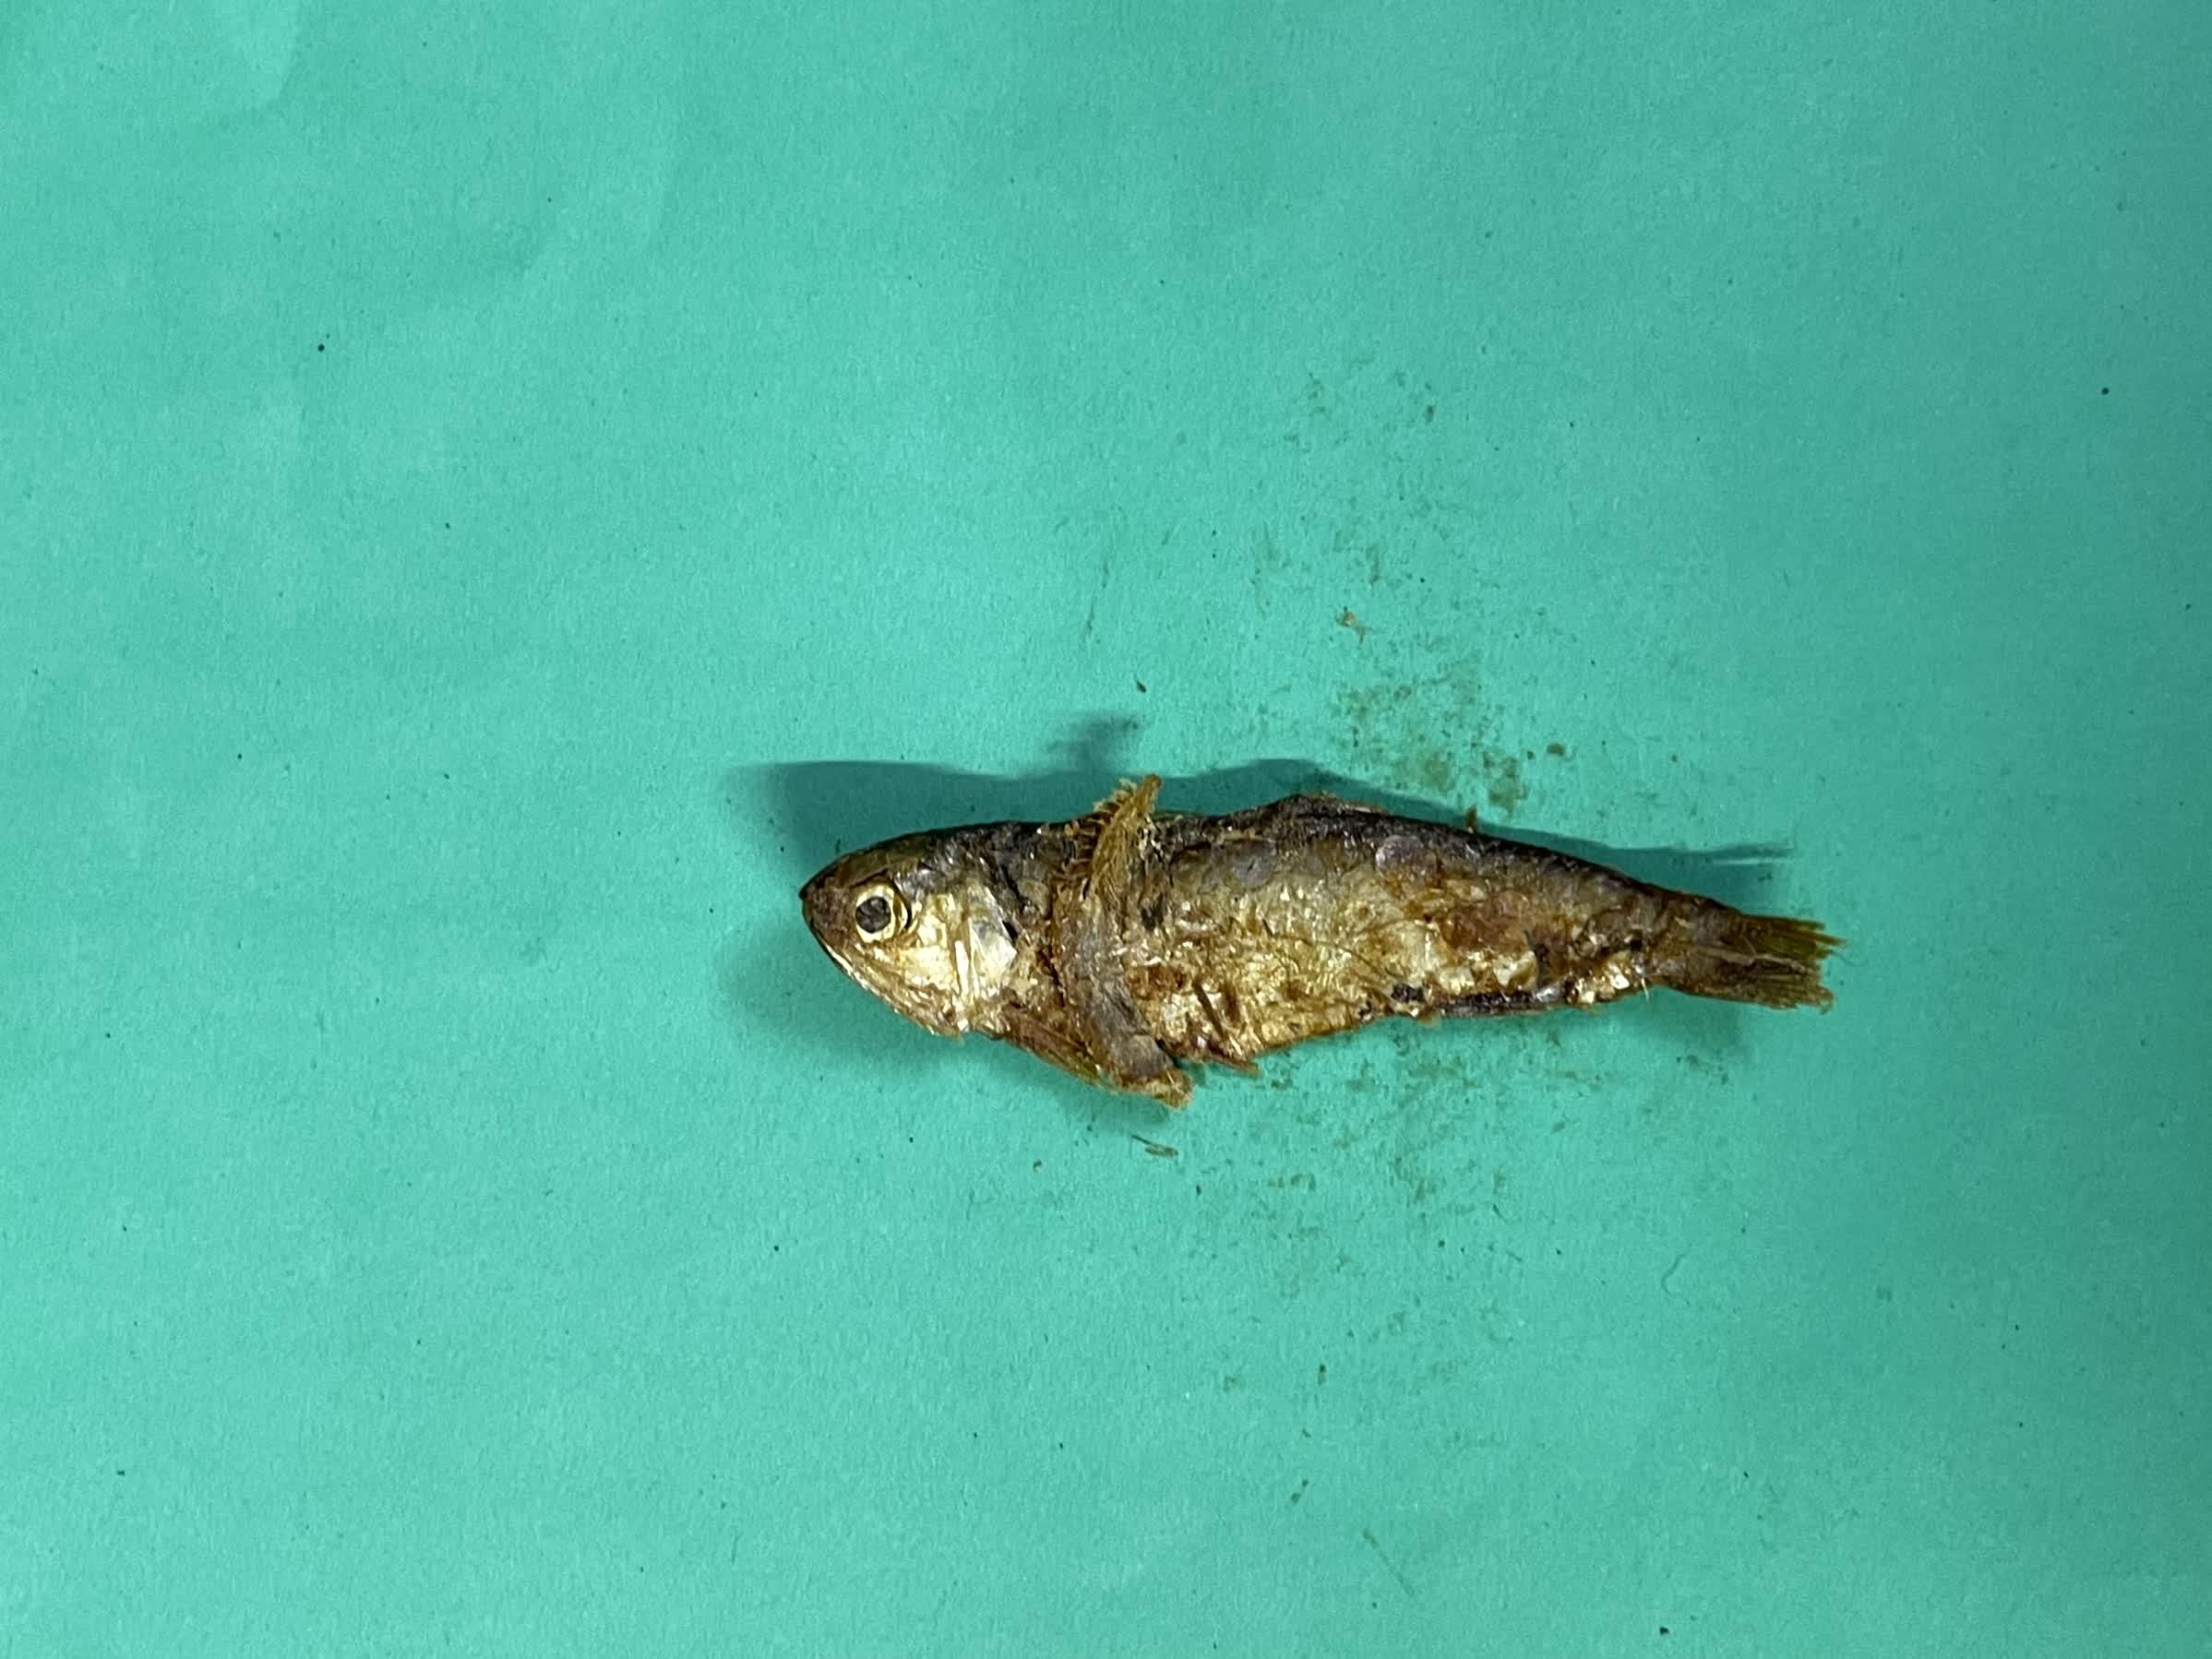
Species: Bashpata